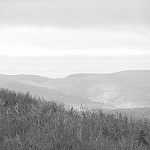
Label: B & W